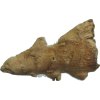
Label: ginger